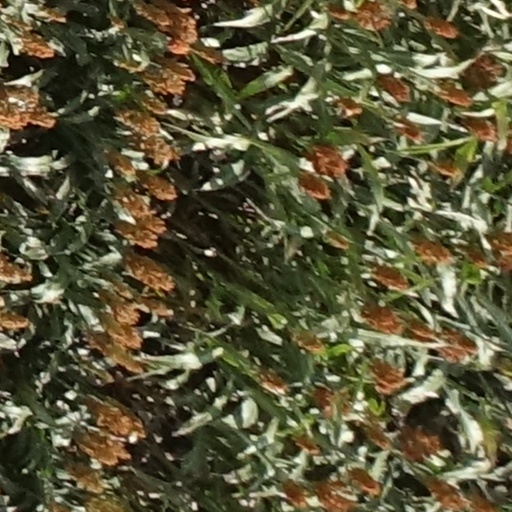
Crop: sorghum